Eel life history

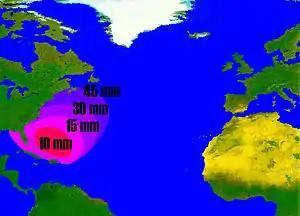
Distribution and size of leptocephali larvae of the American eel, "Anguilla rostrata"

Eels are any of several long, thin, bony fishes of the order Anguilliformes. They have a catadromous life cycle, that is: at different stages of development migrating between inland waterways and the deep ocean. Because fishermen never caught anything they recognized as young eels, the life cycle of the eel was long a mystery. Of particular interest has been the search for the spawning grounds for the various species of eels, and identifying the population impacts of different stages of the life cycle.